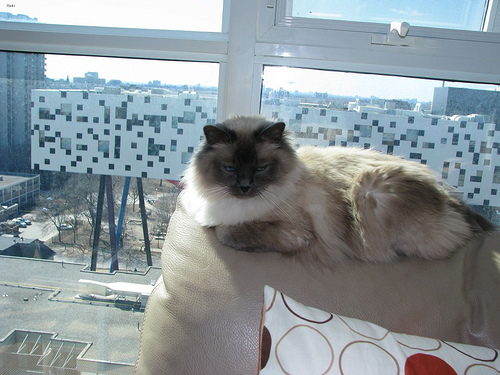
Breed: birman